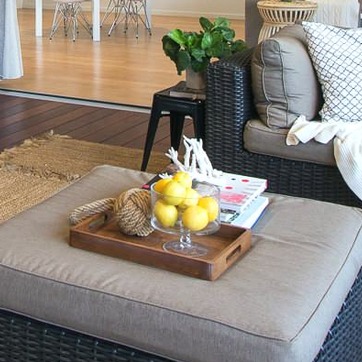
Material: food